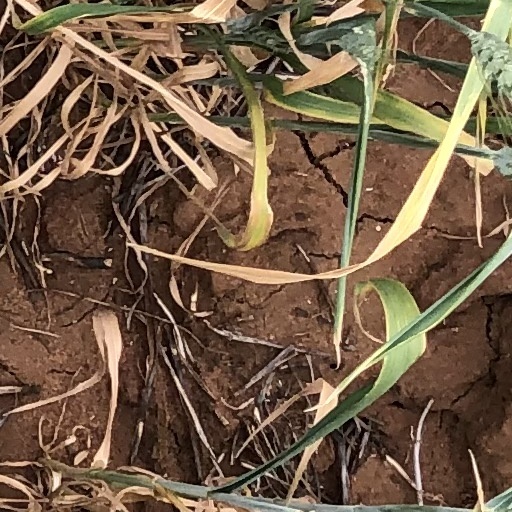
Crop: wheat